Banner County, Nebraska

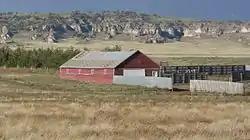
C. C. Hampton homestead machine shed

About 60% of Banner County is given over to farming: chiefly winter wheat and rangeland,